Battle of Pentemili beachhead

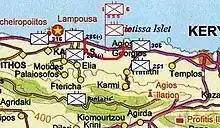
Units' positions early on the 21st's morning

The Greek-Cypriot attack on the west commenced only with mortar support. It was carried out mostly by the 286th bn, which attacked on foot in a wedge formation, supported by machinegun fire by its BTR-152 vehicles. After overrunning the first Turkish lines and advancing in a depth of 500m, the attack stopped, under the heavy fire of the Turkish units, that had organised their defensive positions during the day. At its right flank, the 281st bn failed to overrun the first Turkish lines. The 316th bn remained in reserve. In order to avoid the action of the Turkish Air Force after dawn, the attacking units folded back to their starting positions.